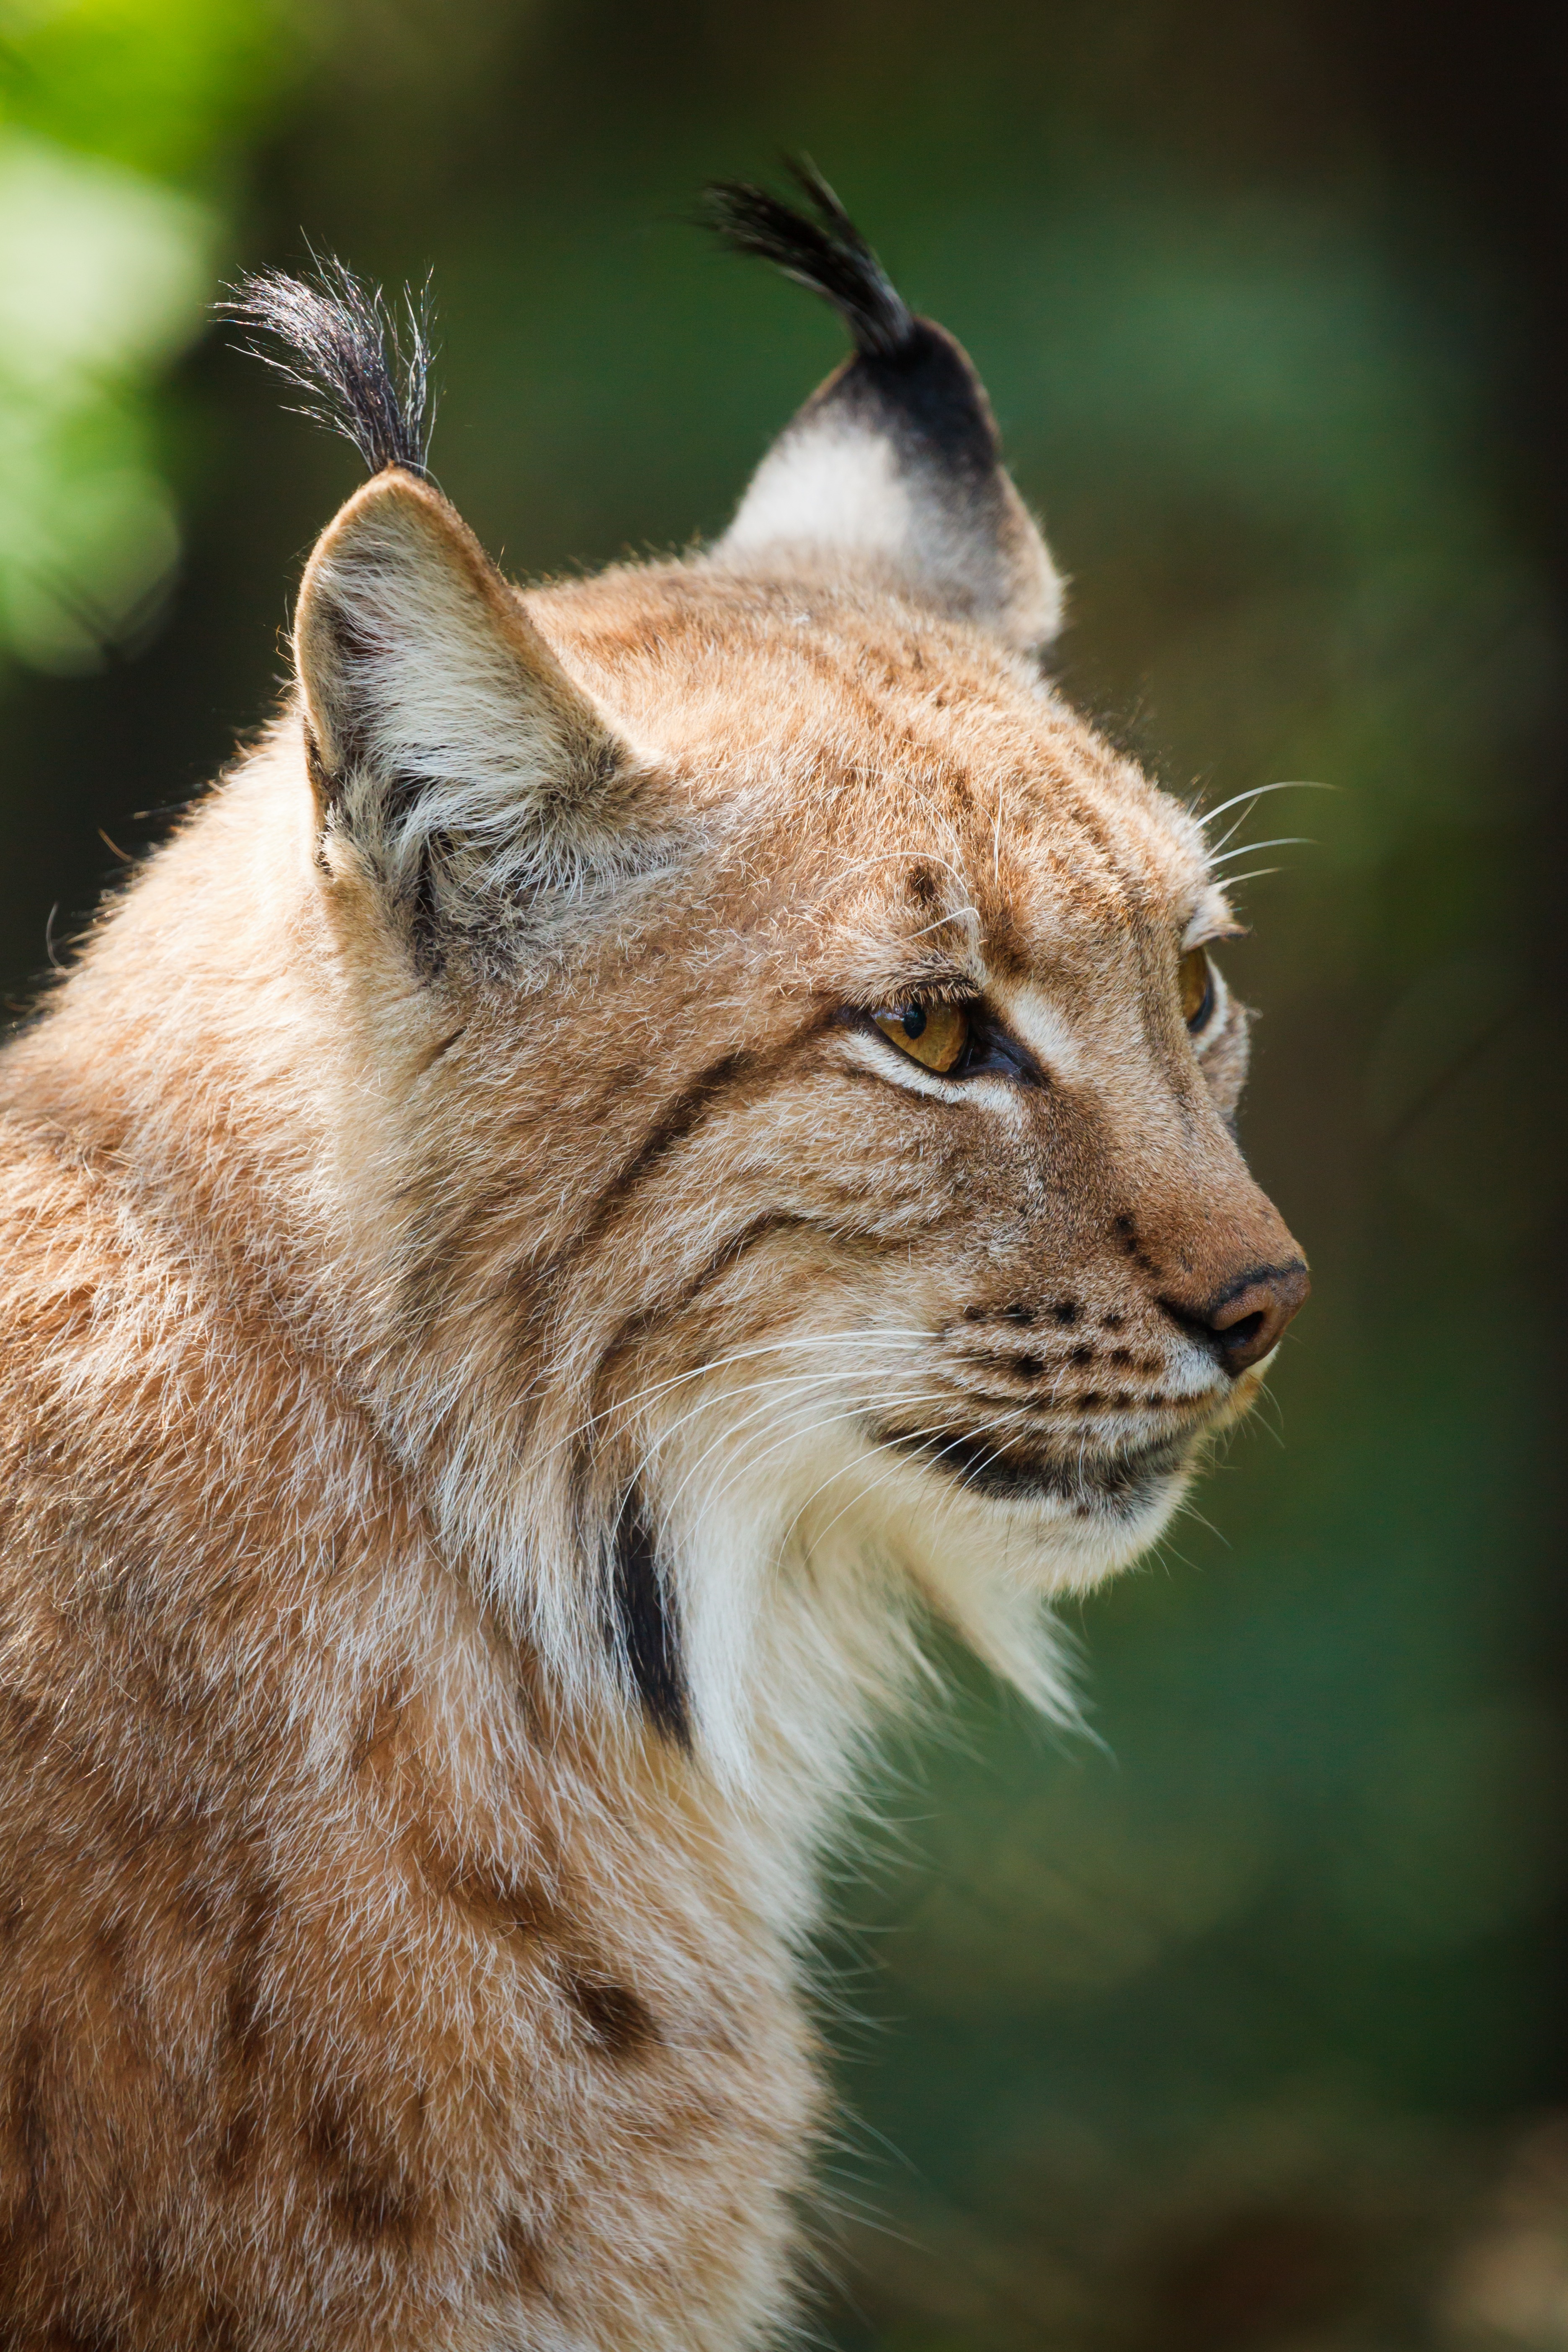
nature, animal, wildlife, wild, fur, portrait, cat, feline, mammal, predator, fauna, close up, face, whiskers, eye, look, beast, vertebrate, big, carnivore, hunter, lynx, dangerous, watchful, puma, wild cat, small to medium sized cats, cat like mammal